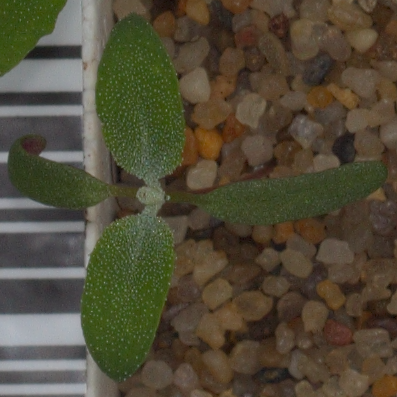
Label: fat_hen